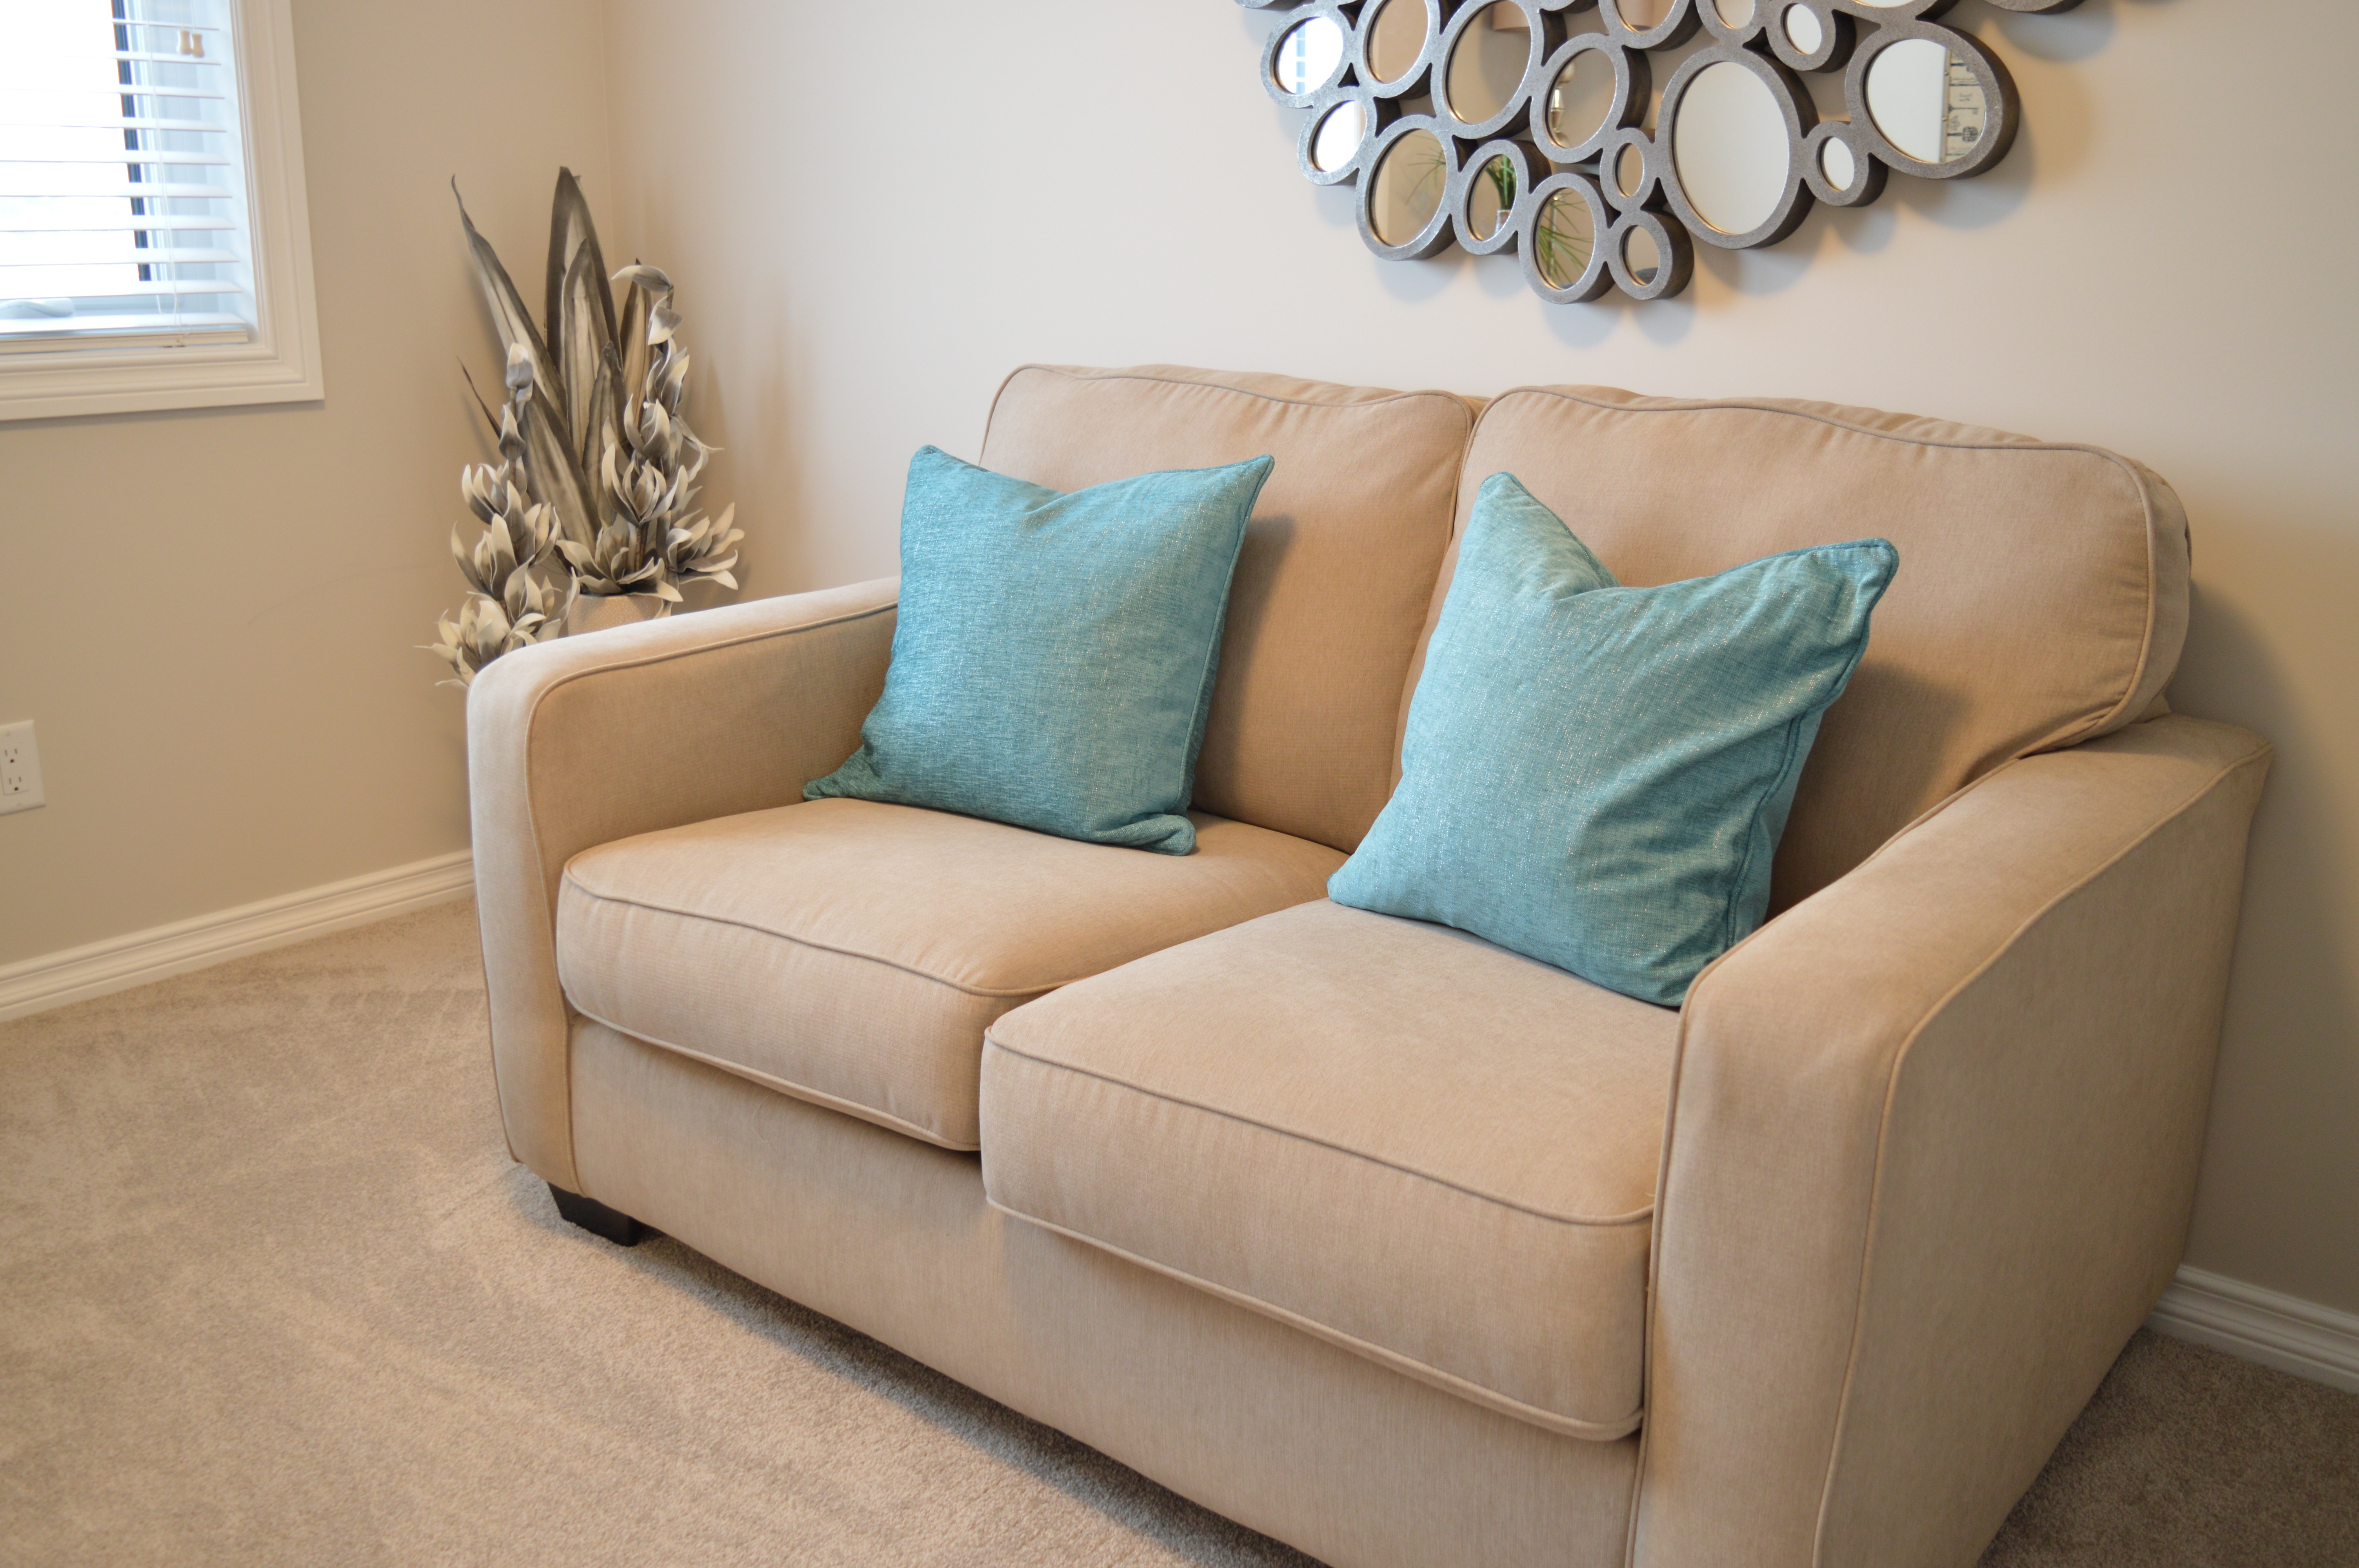
chair, floor, seating, living room, furniture, room, sofa, couch, interior design, bed, comfort, comfortable, pillows, bed sheet, loveseat, bed frame, studio couch, sofa bed, love seat